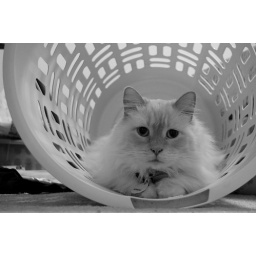
cat in a basket